Magnetic storage

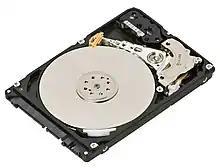
Hard drives use magnetic memory to store giga- and terabytes of data in computers.

Information is written to and read from the storage medium as it moves past devices called read-and-write heads that operate very close (often tens of nanometers) over the magnetic surface. The read-and-write head is used to detect and modify the magnetisation of the material immediately under it. There are two magnetic polarities, each of which is used to represent either 0 or 1.